Oloví

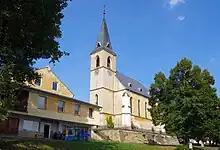
Church of Saint Michael the Archangel

The main landmark of Oloví is the Church of Saint Michael the Archangel. It was built in the neo-Gothic style in 1901–1902.